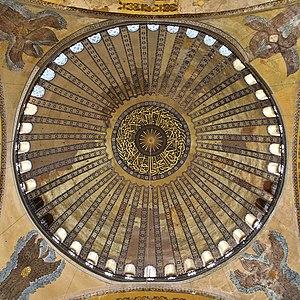
Vue de la coupole de Sainte-Sophie de Constantinople, à Istanbul.
Sainte-Sophie est un grand lieu de culte à Istanbul, situé sur le côté ouest du Bosphore. À l'origine une basilique chrétienne de Constantinople, elle est construite dans un premier temps au IVᵉ siècle, puis reconstruite bien plus grande au VIᵉ siècle, sous l'empereur byzantin Justinien, où elle acquit sa forme actuelle. Ayant remplacé Sainte-Irène comme siège du patriarche de Constantinople, elle devient mosquée au XVᵉ siècle sous Mehmet II. En 1934, elle perd son statut de lieu de culte pour devenir un musée, sur décision de Mustafa Kemal Atatürk. Sainte-Sophie reprend son statut de mosquée en 2020 sur décision de Recep Tayyip Erdoğan.